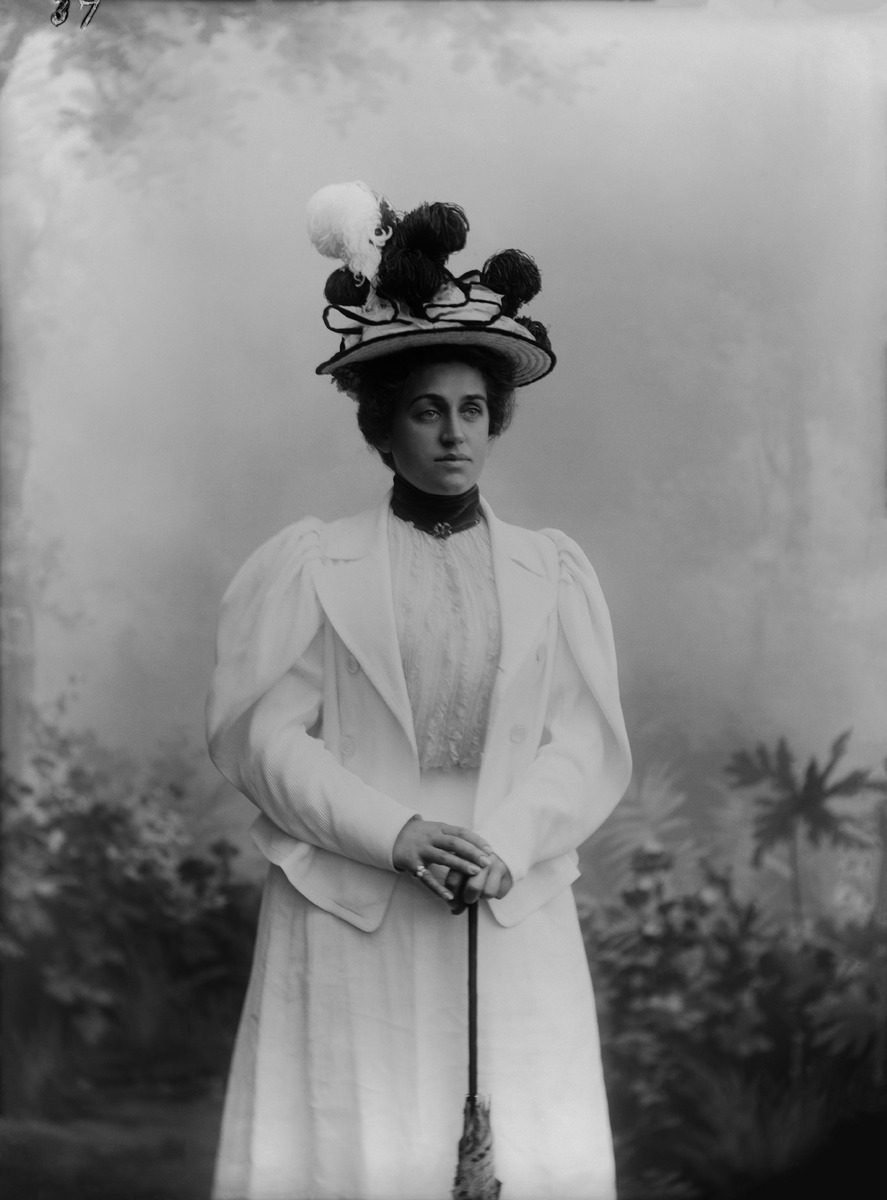
Aina Johanna Ehrnrooth
sisällön kuvaus: Aina Johanna Ehrnrooth naim. Mannerheim (1869-1964). Suomalainen laulaja, jonka ääniala oli  mezzosopraano. mustavalkoinen
Kuvaaja: Nyblin, Daniel, valokuvaaja
Ajankohta: kuvausaika 1910-luku
Aiheet: Ehrnrooth, Aina Johanna, naisten vaatteet, leningit, kampaukset, pitsit, laulajat, näyttämötaiteilijat, musiikki